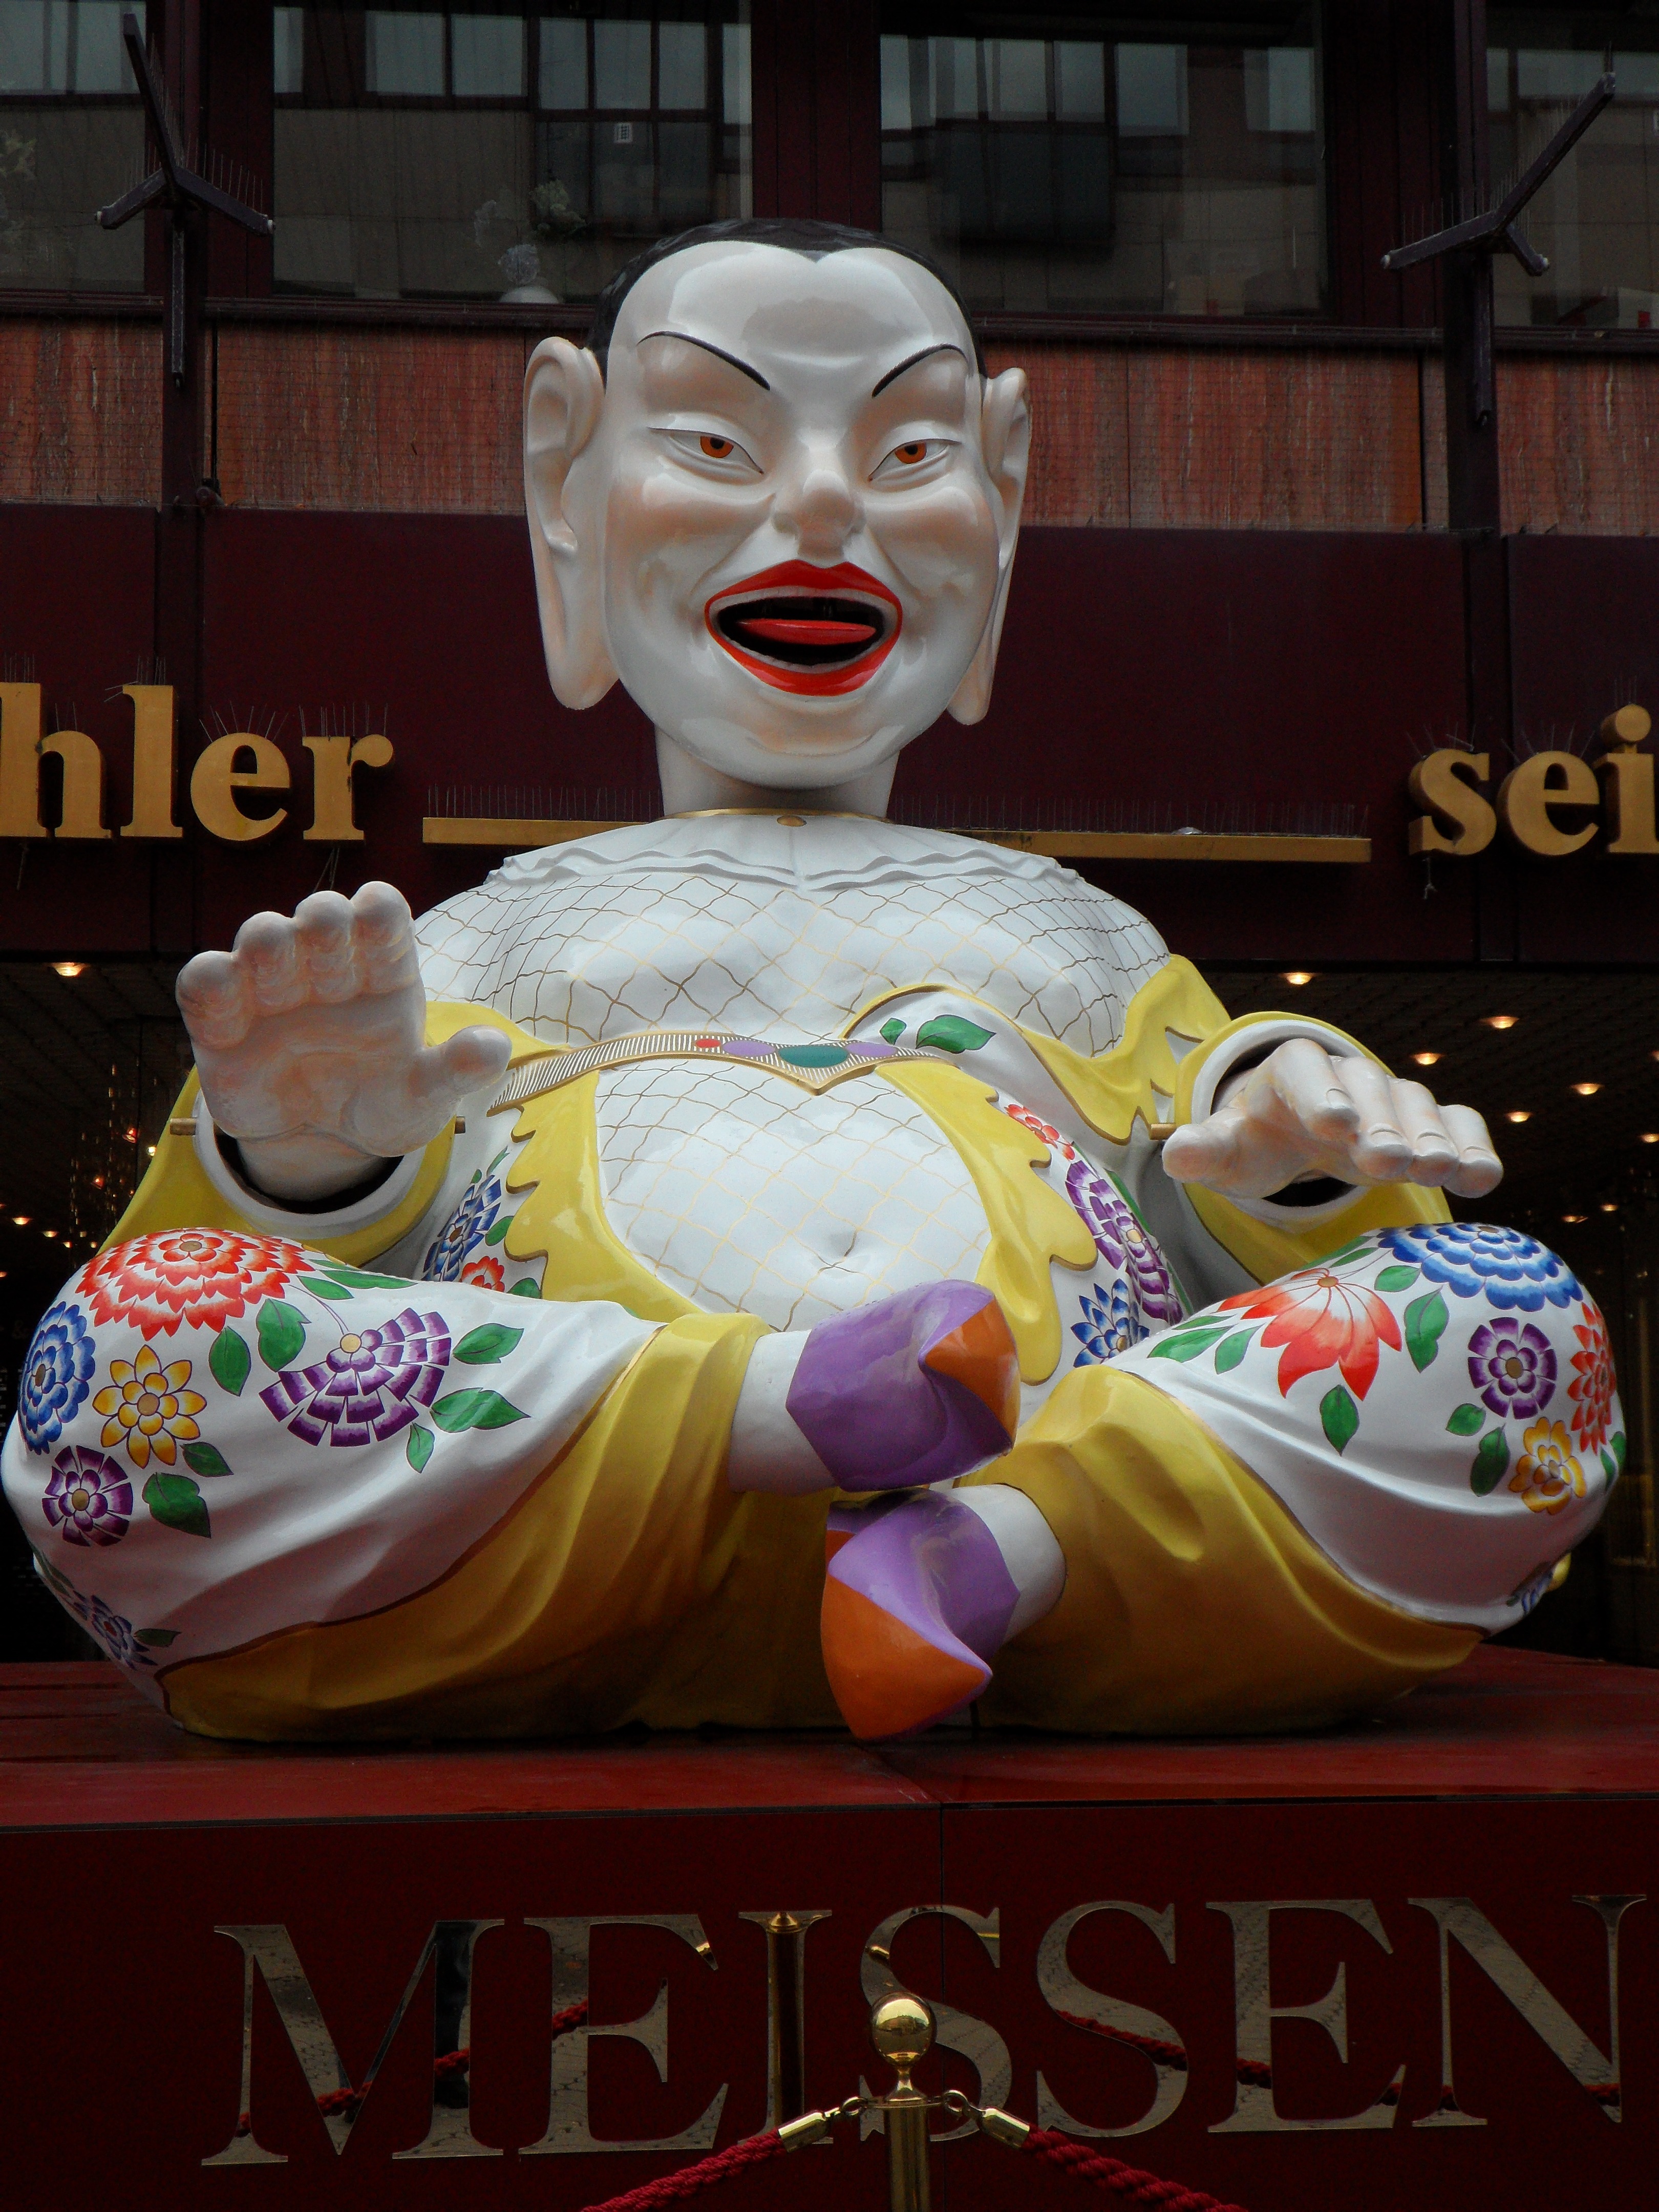
advertising, statue, chinese, sculpture, advertisement, huge, porcelain, entertainment, meissen, performing arts, meissen porcelain, oversubscribed